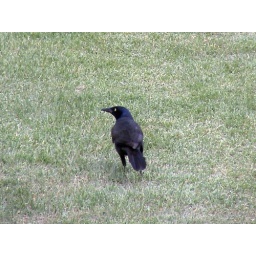
A male common grackle in my backyard; photographed from inside a window